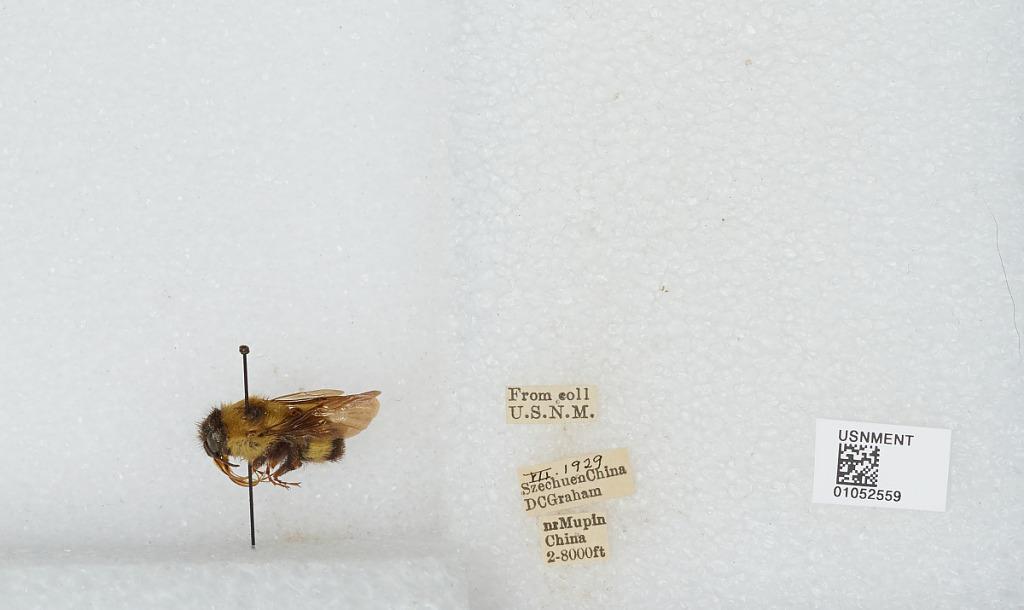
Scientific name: Bombus sp.
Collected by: D. Graham
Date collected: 1929-7-
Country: China
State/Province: Sichuan
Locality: near Muping